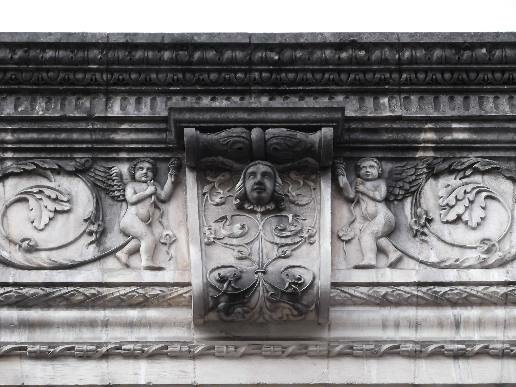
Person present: No